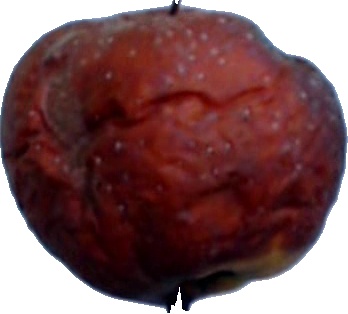
Label: apple_rotten_1